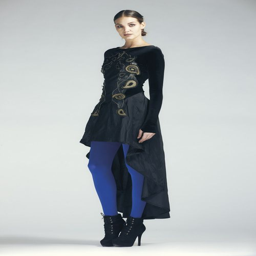
save the dress - left now